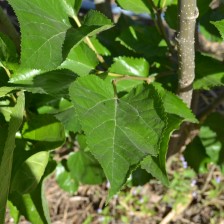
Variety: ChiangMaiBuriram60